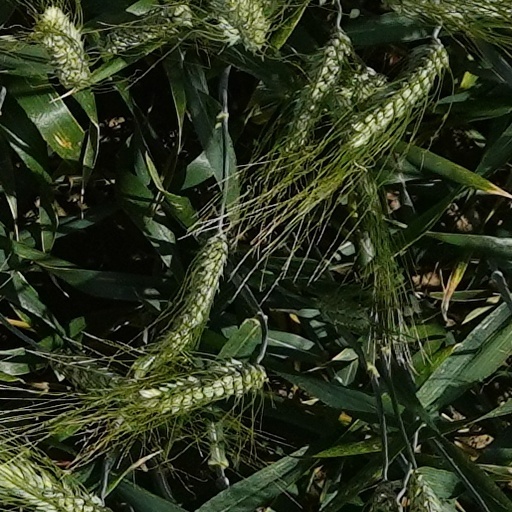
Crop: wheat